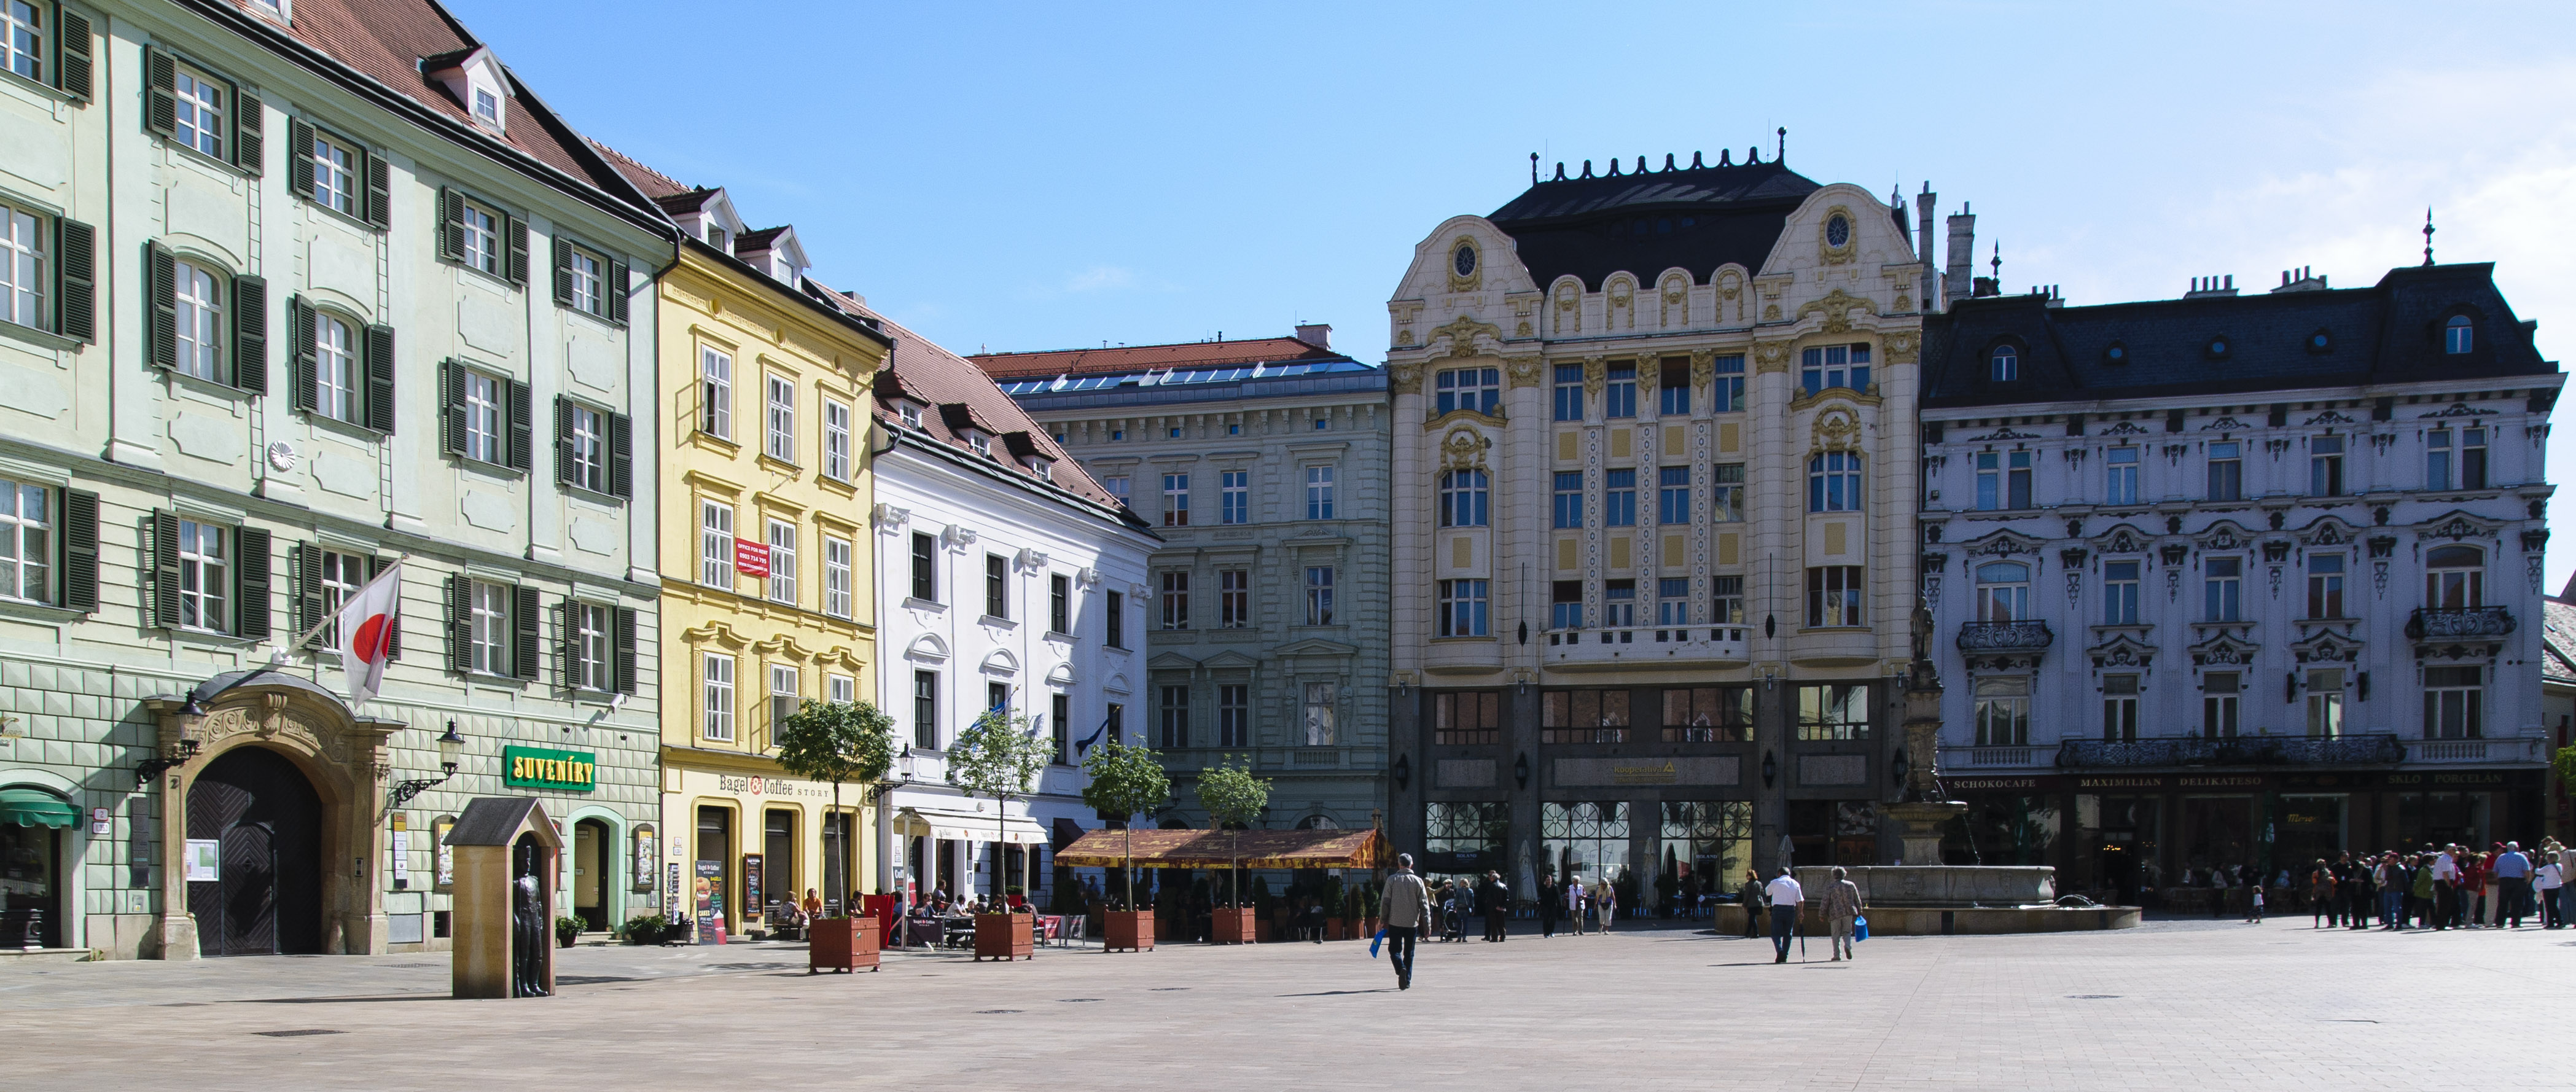
architecture, road, street, town, palace, city, cityscape, downtown, plaza, landmark, facade, nikon, tourism, infrastructure, town square, d300, bratislava, neighbourhood, human settlement